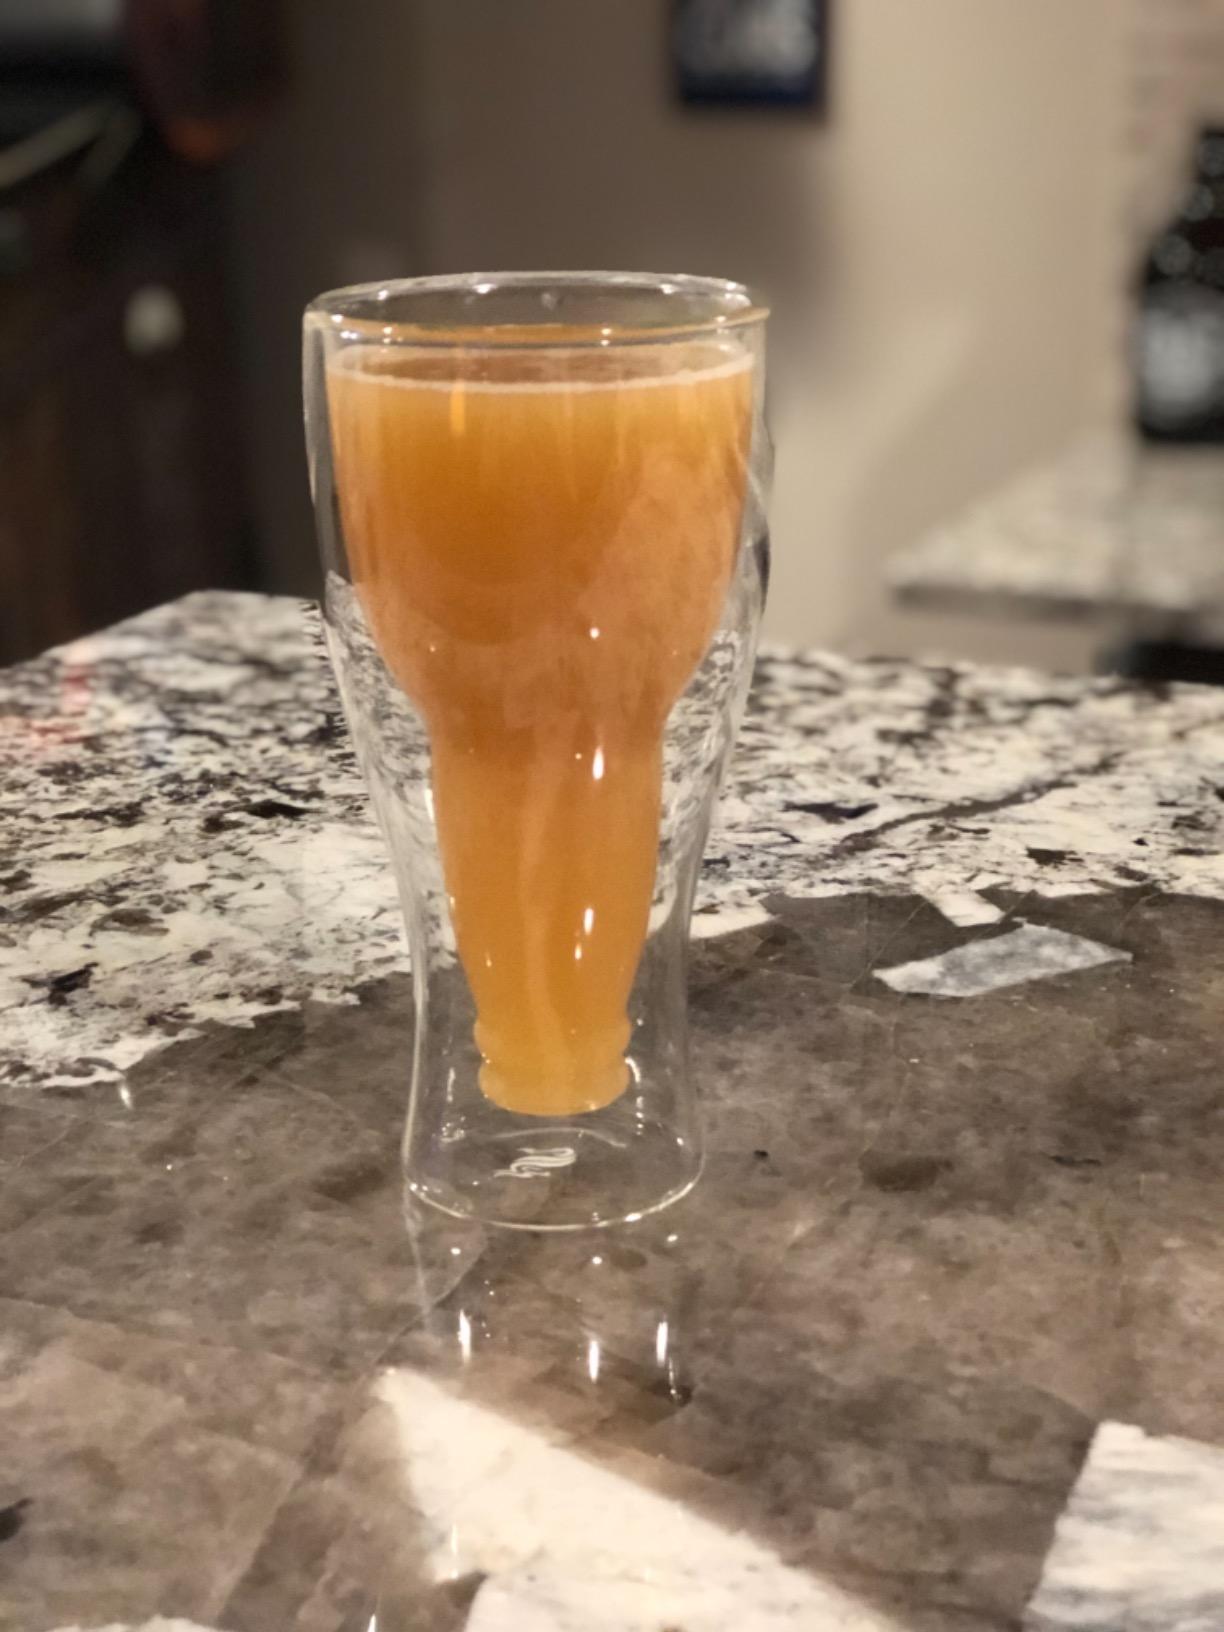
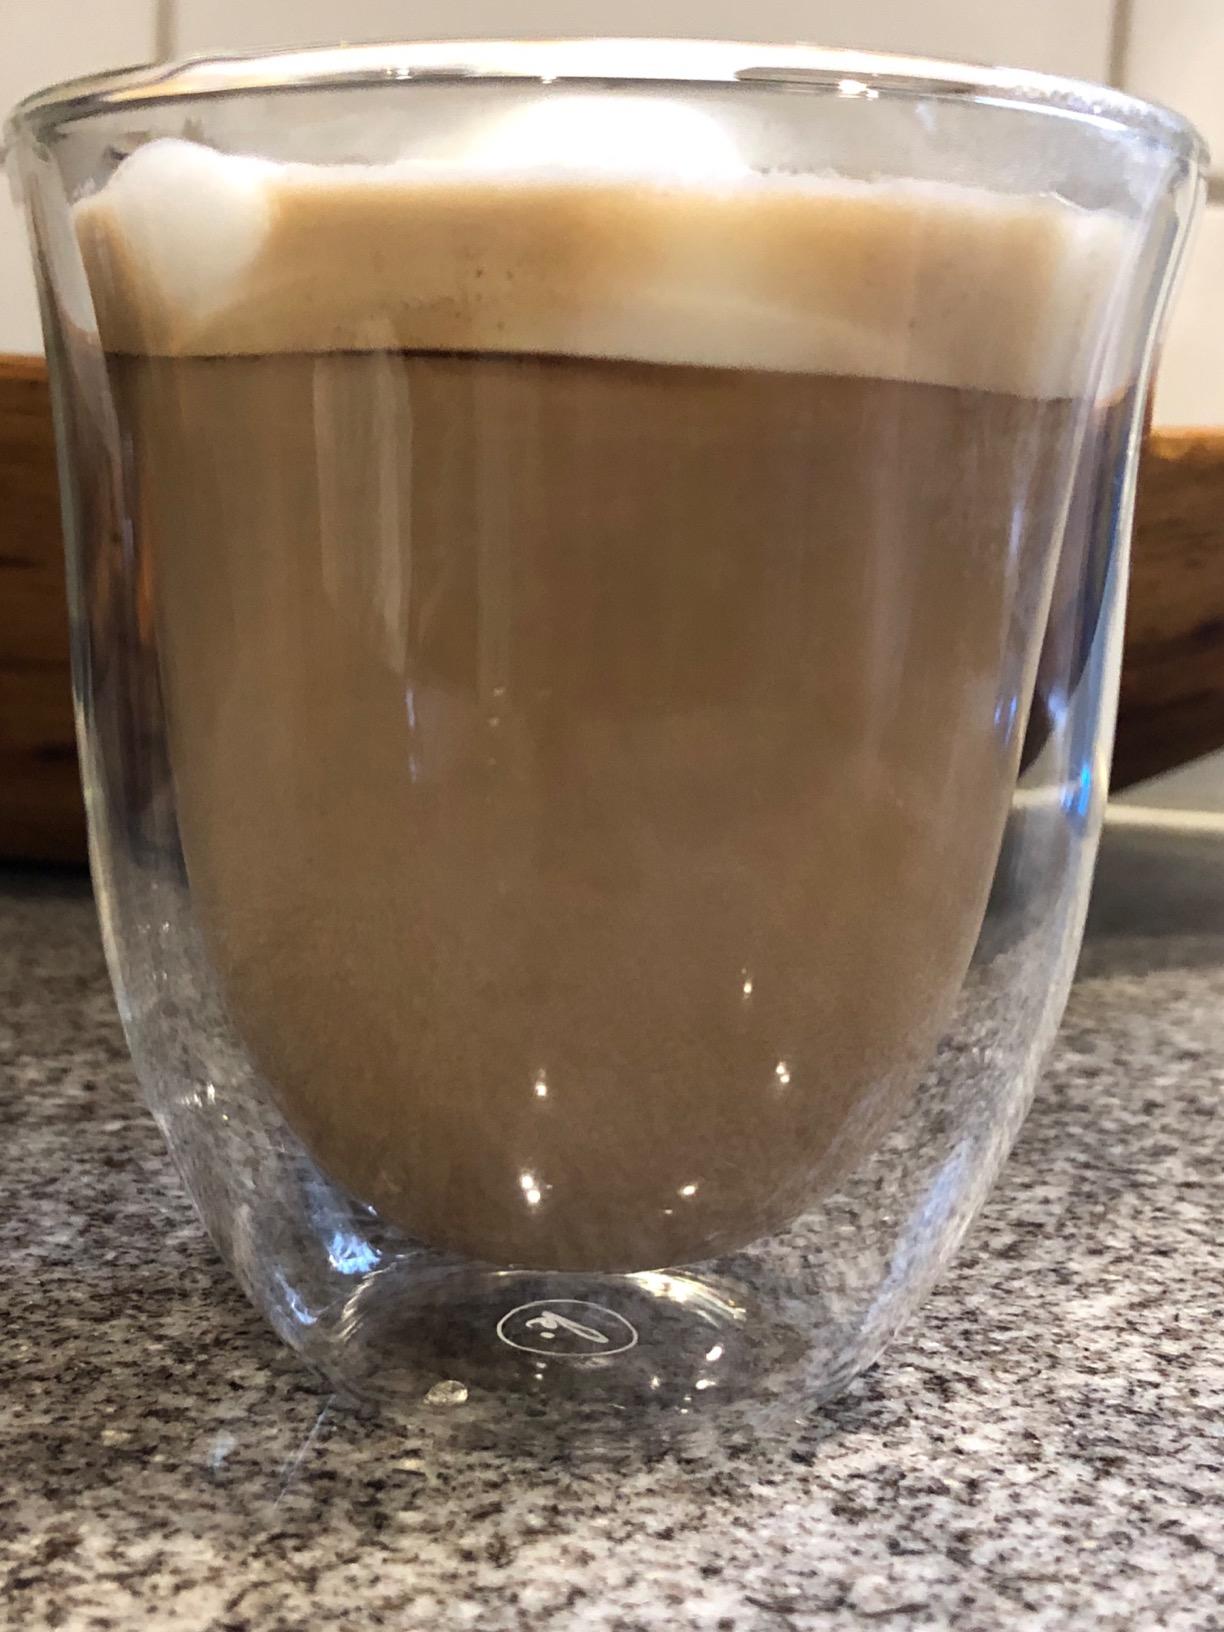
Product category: items_mug
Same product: no